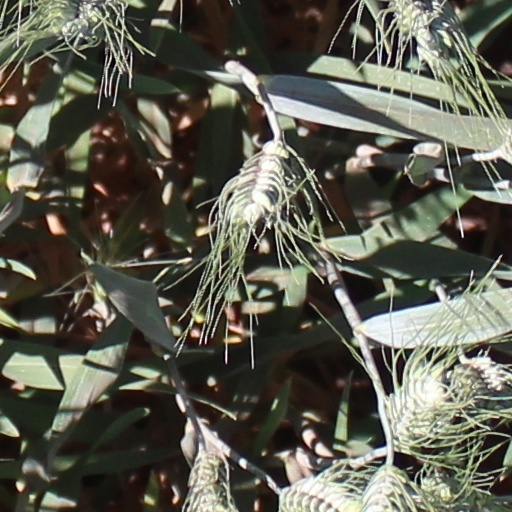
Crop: wheat